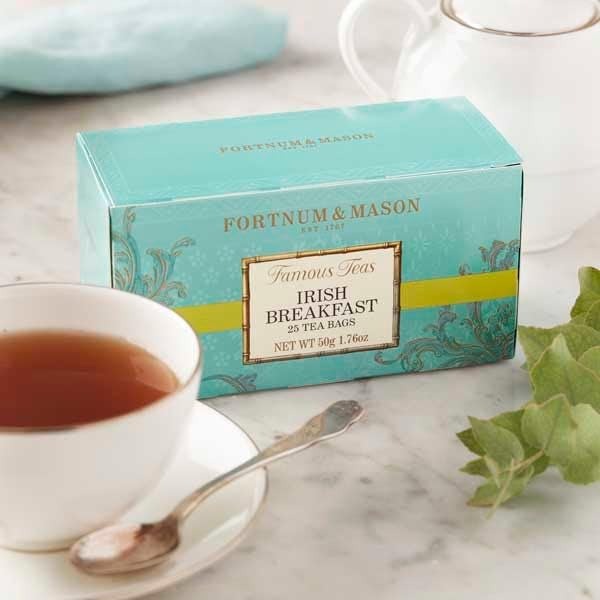
Item Name: Fortnum & Mason Irish Breakfast Tea Bundle - 3 Boxes of 25 Tea Bags (Count - 75)
Bullet Point 1: Three Boxes Containing 25 Tea Bags Each of Fortnum & Mason Irish Breakfast Tea. 75 Total
Bullet Point 2: Expertly Selected Assam and Kenyan Teas. Served With a Splash of Milk.
Product Description: A bracing blend of expertly selected Assam and Kenyan teas; the first provides maltiness, the second adds brightness. A cup of this Fortnum’s Irish Breakfast Tea with a splash of milk will give an uplifting start to the top of the morning.
Value: 3.0
Unit: Count

Price: 79.93